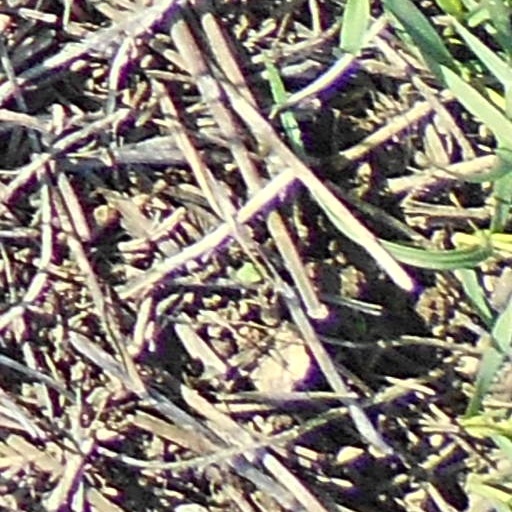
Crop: wheat